Antoine-Léonard Thomas

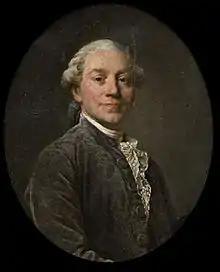
DUPLESSIS Joseph Siffred: Portrait d'Antoine-Léonard Thomas

Antoine Léonard Thomas (1 October 1732 – 17 September 1785) was a French poet and literary critic, best known in his time for his great eloquence, especially for éloges in praise of past luminaries. It was in recognition of this that he was elected to Académie Française.